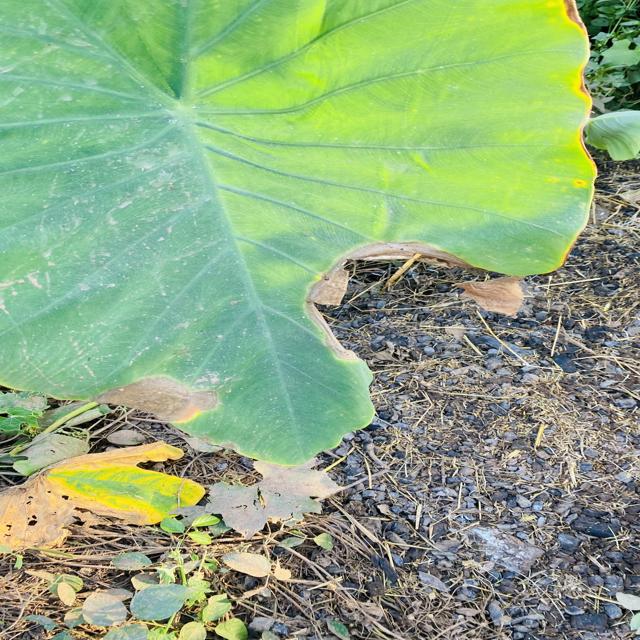
Label: Mid_Blight